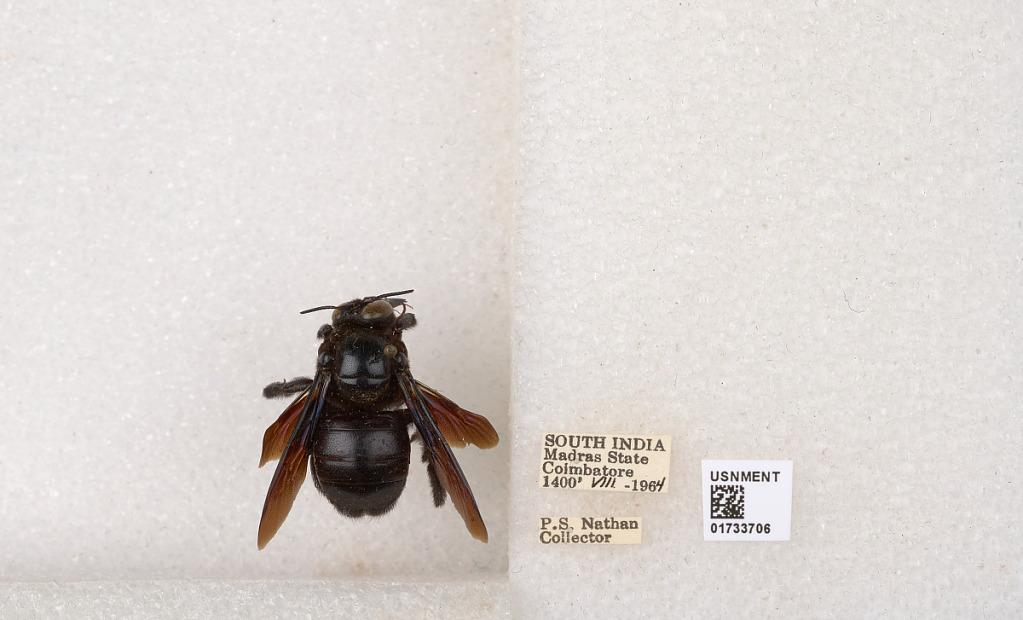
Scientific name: Xylocopa (Ctenoxylocopa) fenestrata (Fabricius)
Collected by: P. Nathan
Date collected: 1964-8-1
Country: India
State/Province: Tamil Nadu
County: Coimbatore
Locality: Coimbatore